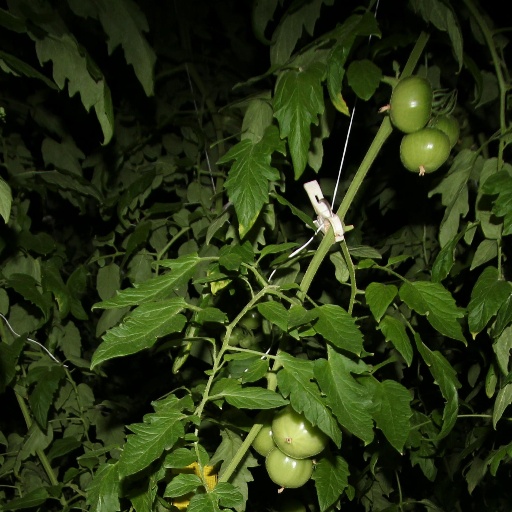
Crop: tomato